Viking 1

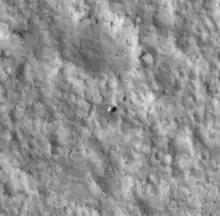
Photo of the Viking 1 Mars lander taken by the Mars Reconnaissance Orbiter in 2006

The "Viking 1" lander was named the Thomas Mutch Memorial Station in January 1981 in honor of Thomas A. Mutch, the leader of the Viking imaging team. The lander operated for 2,245 sols (about 2,306 Earth days or 6 years) until November 11, 1982 (sol ), when a faulty command sent by ground control resulted in loss of contact. The command was intended to uplink new battery charging software to improve the lander's deteriorating battery capacity, but it inadvertently overwrote data used by the antenna pointing software. Attempts to contact the lander during the next four months, based on the presumed antenna position, were unsuccessful. In 2006, the "Viking 1" lander was imaged on the Martian surface by the "Mars Reconnaissance Orbiter".